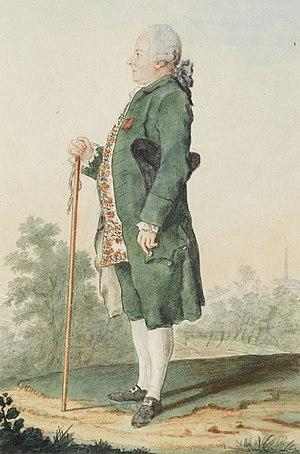
Dominique Joseph, marquis de Cassini (1715-1790), exempt des gardes du corps du roi, maréchal des camps et armées du roi
Dominique-Joseph, marquis de Cassini, est un général français.
La famille Cassini est une famille d'origine italienne naturalisée française ayant compté parmi elle une lignée père-fils de quatre astronomes et cartographes renommés, faits comtes d'Empire puis pairs de France. On leur doit entre autres de nombreux travaux d'astronomie ainsi que la réalisation de la carte de Cassini.